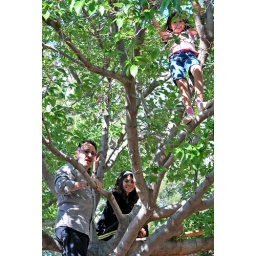
The girls got daddy to get in the tree with them.